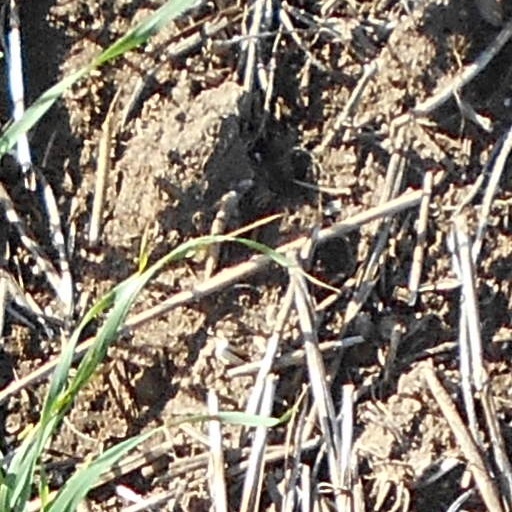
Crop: wheat